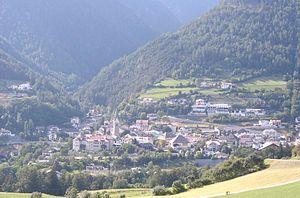
Rio di Pusteria est une commune italienne d'environ 3 100 habitants située dans la province autonome de Bolzano dans la région du Trentin-Haut-Adige dans le nord-est de l'Italie.